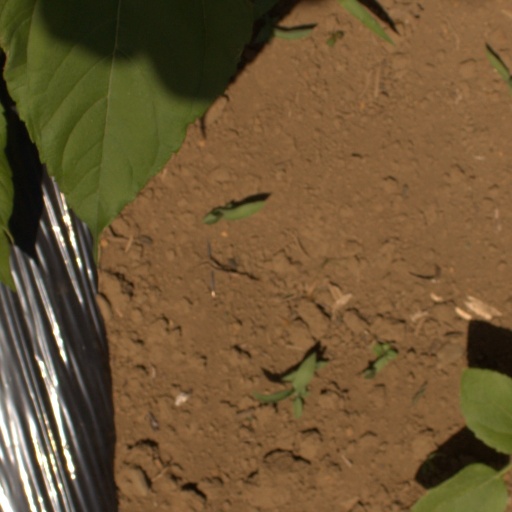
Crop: Jerusalem artichoke